Jones Counter

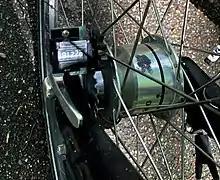
Jones Counter on the front wheel of a bicycle

To measure road-race courses, the counter is fitted to a bicycle between the left fork leg and the front wheel. The tab or tabs on the large ring gear engage with the spokes, thus providing drive to a Veeder-Root counter.